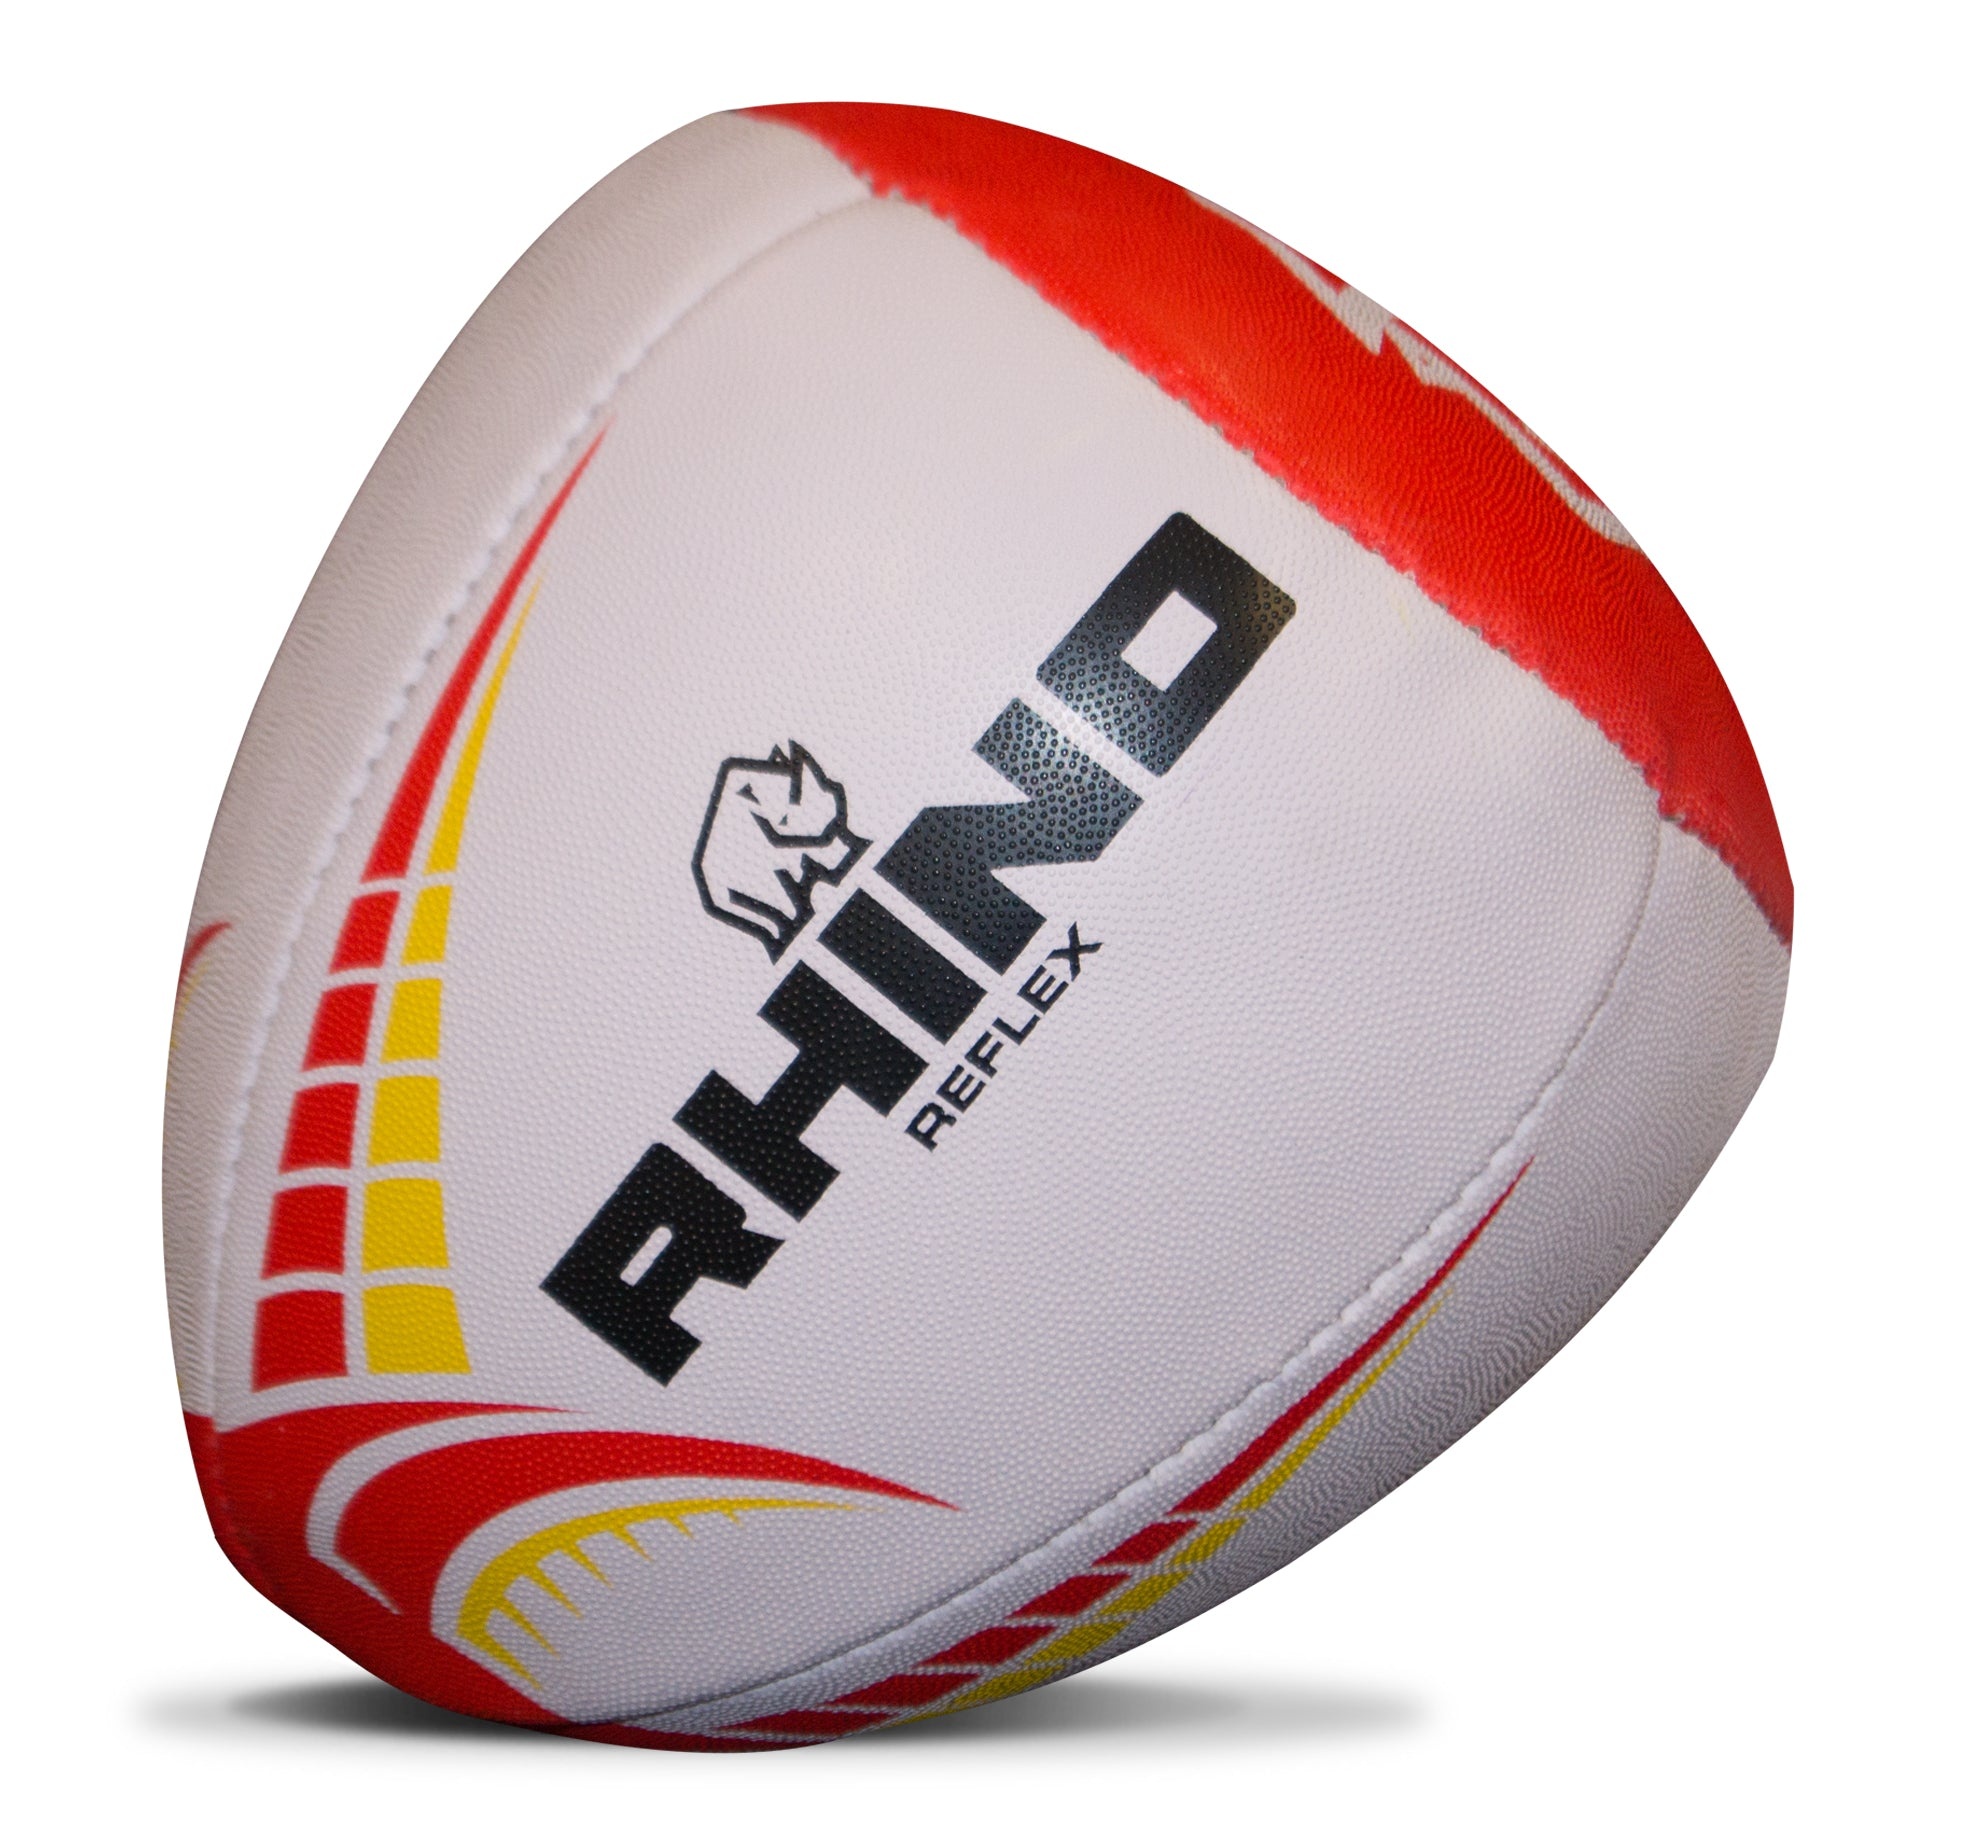
Reflex Practice Rugby Ball
Train Smarter, React Faster with the Rhino Reflex Practice Rugby Ball Take your training to the next level with the Rhino Reflex Practice Rugby Ball, designed to improve hand-eye coordination, reaction time, and catching skills. Unlike traditional rugby balls, the Reflex Ball features a flattened end, allowing you to throw it against a wall and have it rebound unpredictably simulating real-game scenarios and enhancing reflex training. How It Works Simply throw the Reflex Practice Ball against a solid surface, and its unique shape will cause it to rebound back in unpredictable ways, challenging your reaction speed and improving ball-handling skills. Perfect for: Rugby players looking to improve passing and catching skills Martial artists and boxers training for quicker reaction times Athletes in various sports working on agility and hand-eye coordination Individuals seeking a fun, effective way to stay active Why Choose the Rhino Reflex Practice Rugby Ball? Enhance Reflexes & Reaction Time – Ideal for developing quick responses, making it perfect for rugby players, boxers, and athletes in various sports. Improve Throwing & Catching Skills – Designed for solo training, allowing players to sharpen passing accuracy and ball control. Versatile Training Tool – Useful for multiple sports, including rugby, basketball, and football, to refine agility and hand-eye coordination. Compact & Portable – Lightweight design makes it easy to use anywhere—train at home, in the gym, or on the field. Stress-Relieving & Fun – Great for releasing tension while staying active and improving skills. Upgrade Your Training with Rhino Designed for athletes of all levels, the Rhino Reflex Practice Rugby Ball is an essential tool for refining skills, boosting reflexes, and enhancing overall game performance. Important Note: The ball arrives deflated to maintain quality and durability during shipping. A rugby ball pump is required for inflation. Get yours here: Rhino Rugby Double Action Ball Pump Train smarter, react faster, and stay ahead of the competition with Rhino! Order your Rhino Reflex Practice Rugby Ball today!
Brand: Rhino Rugby
Category: Sporting Goods > Athletics > Rugby > Rugby Training Aids